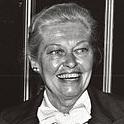
Age: 58